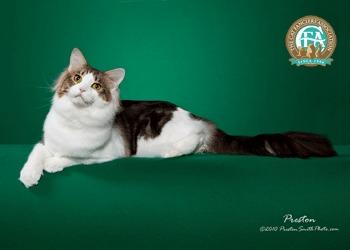
Breed: Maine Coon